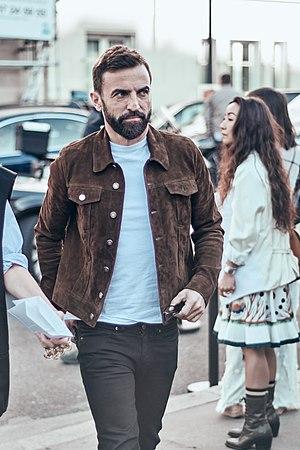
Nicolas Ghesquière, né le 9 mai 1971 à Comines dans la région Nord-Pas-de-Calais, est un styliste français. Directeur artistique de la maison de couture Balenciaga de 1997 à 2012, il est nommé directeur artistique des collections Femme de Louis Vuitton, le 4 novembre 2013.